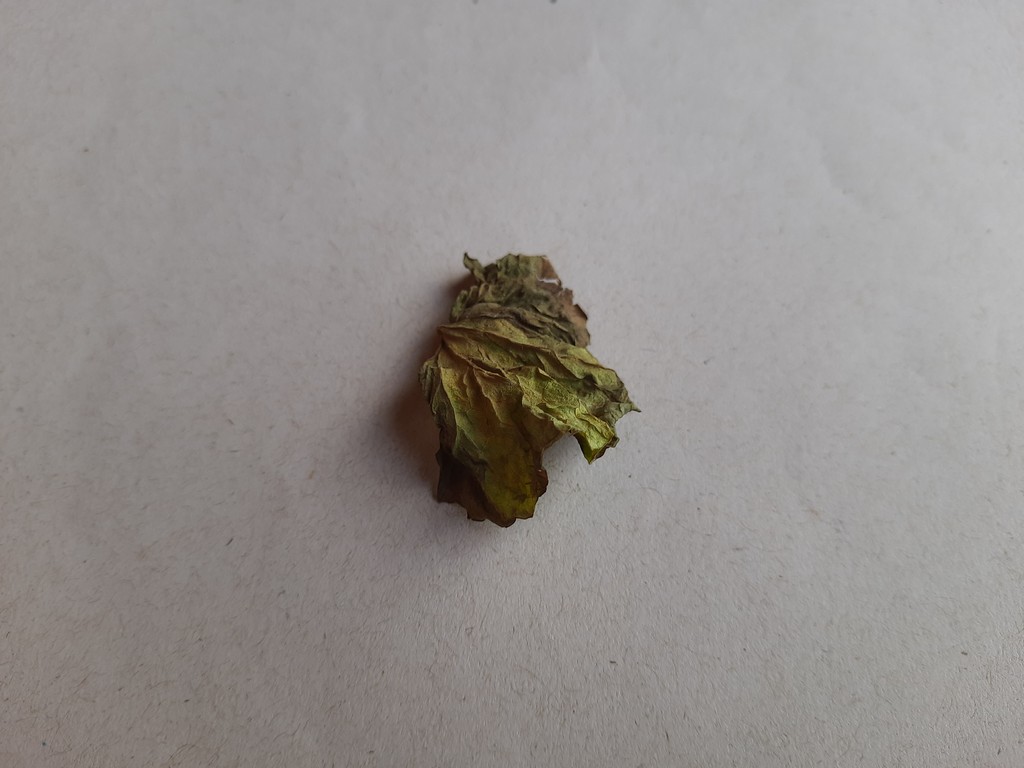
Label: Dried